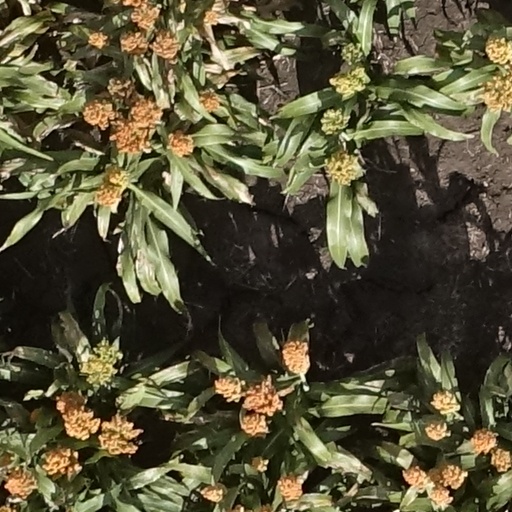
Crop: sorghum